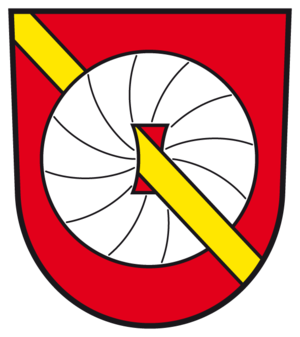
Quernheim est une commune allemande de l'arrondissement de Diepholz, Land de Basse-Saxe.